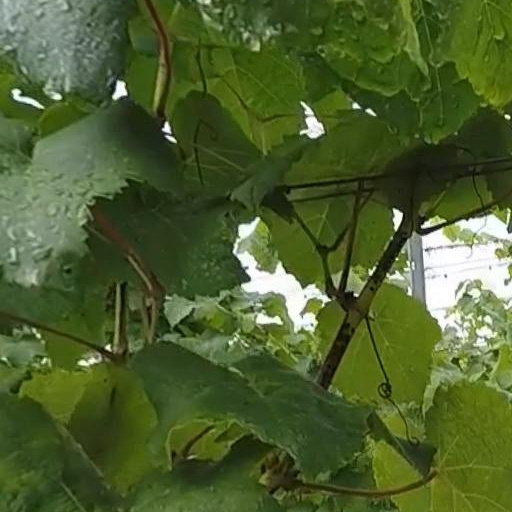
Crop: grape